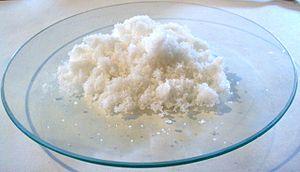
La désacidification d'un vin consiste à diminuer son acidité. En France, cette technique est facultative et réglementée.